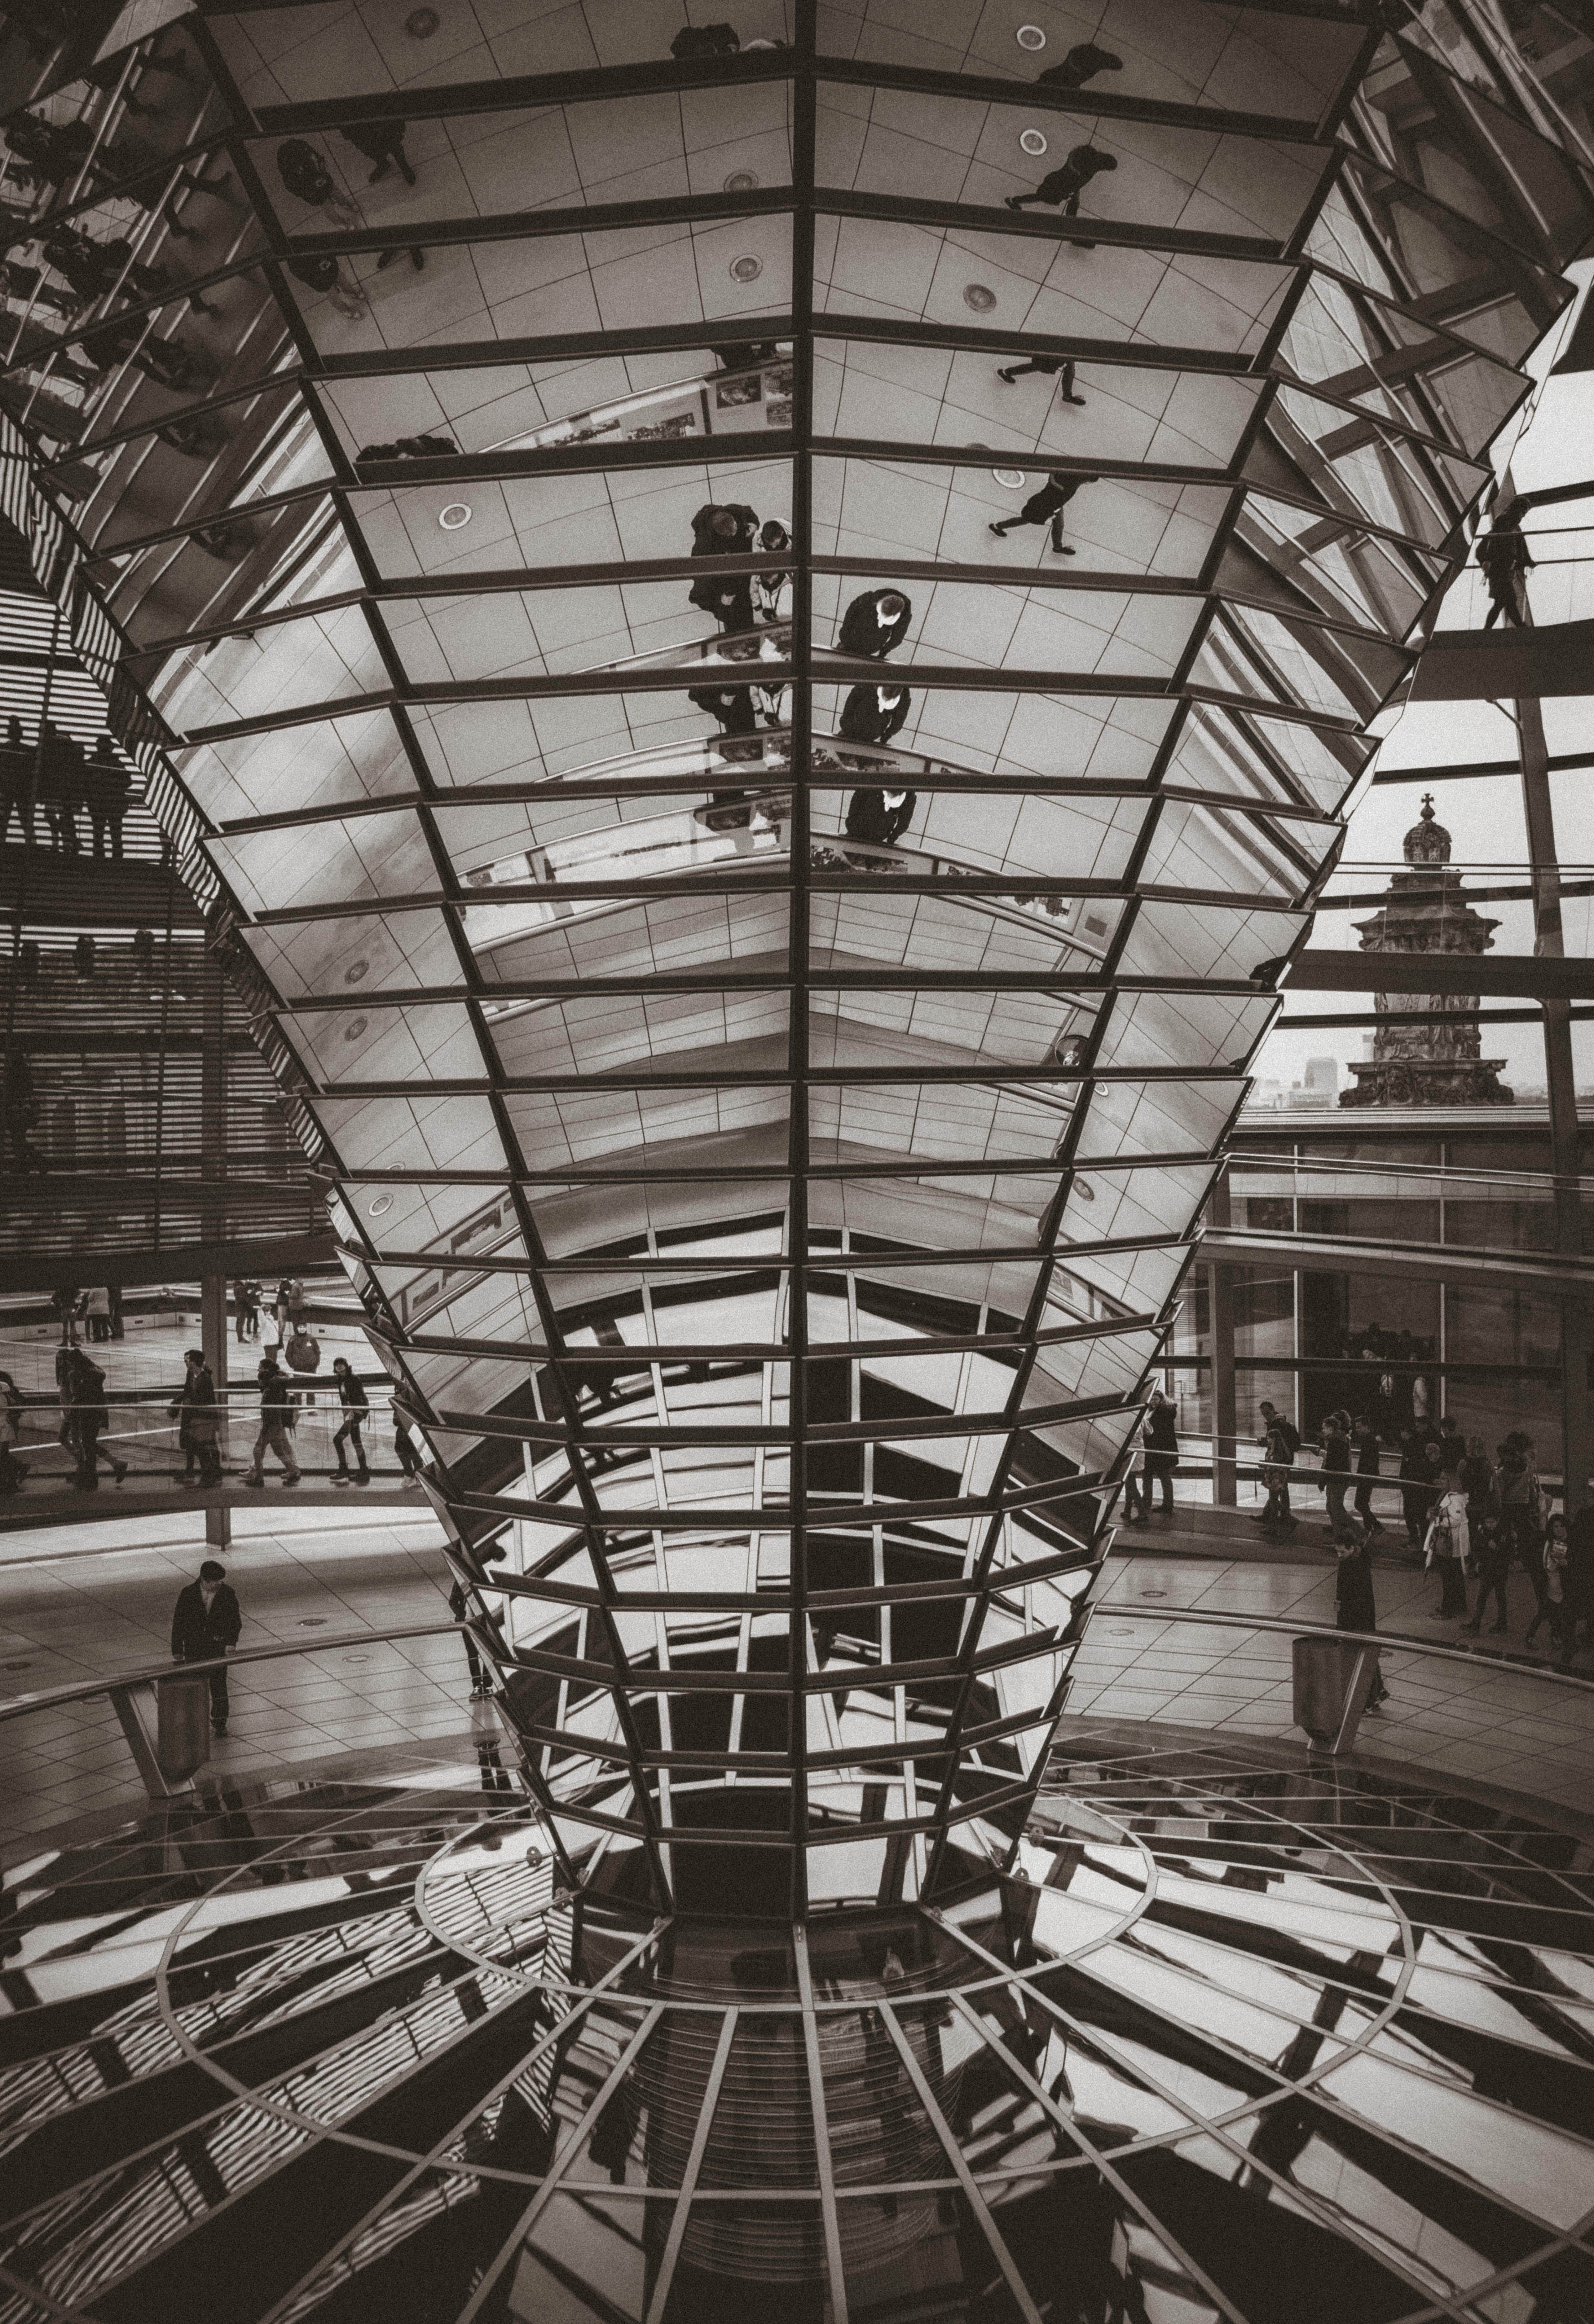
architecture, structure, wood, white, street, building, europe, factory, industry, black, monochrome, art, mono, stairs, symmetry, mirror, reflections, europa, germany, deutschland, berlin, kunst, weiss, schwarz, image, tourist attraction, monochrom, reflektionen, reichtsag, acrhcitektur, urban area